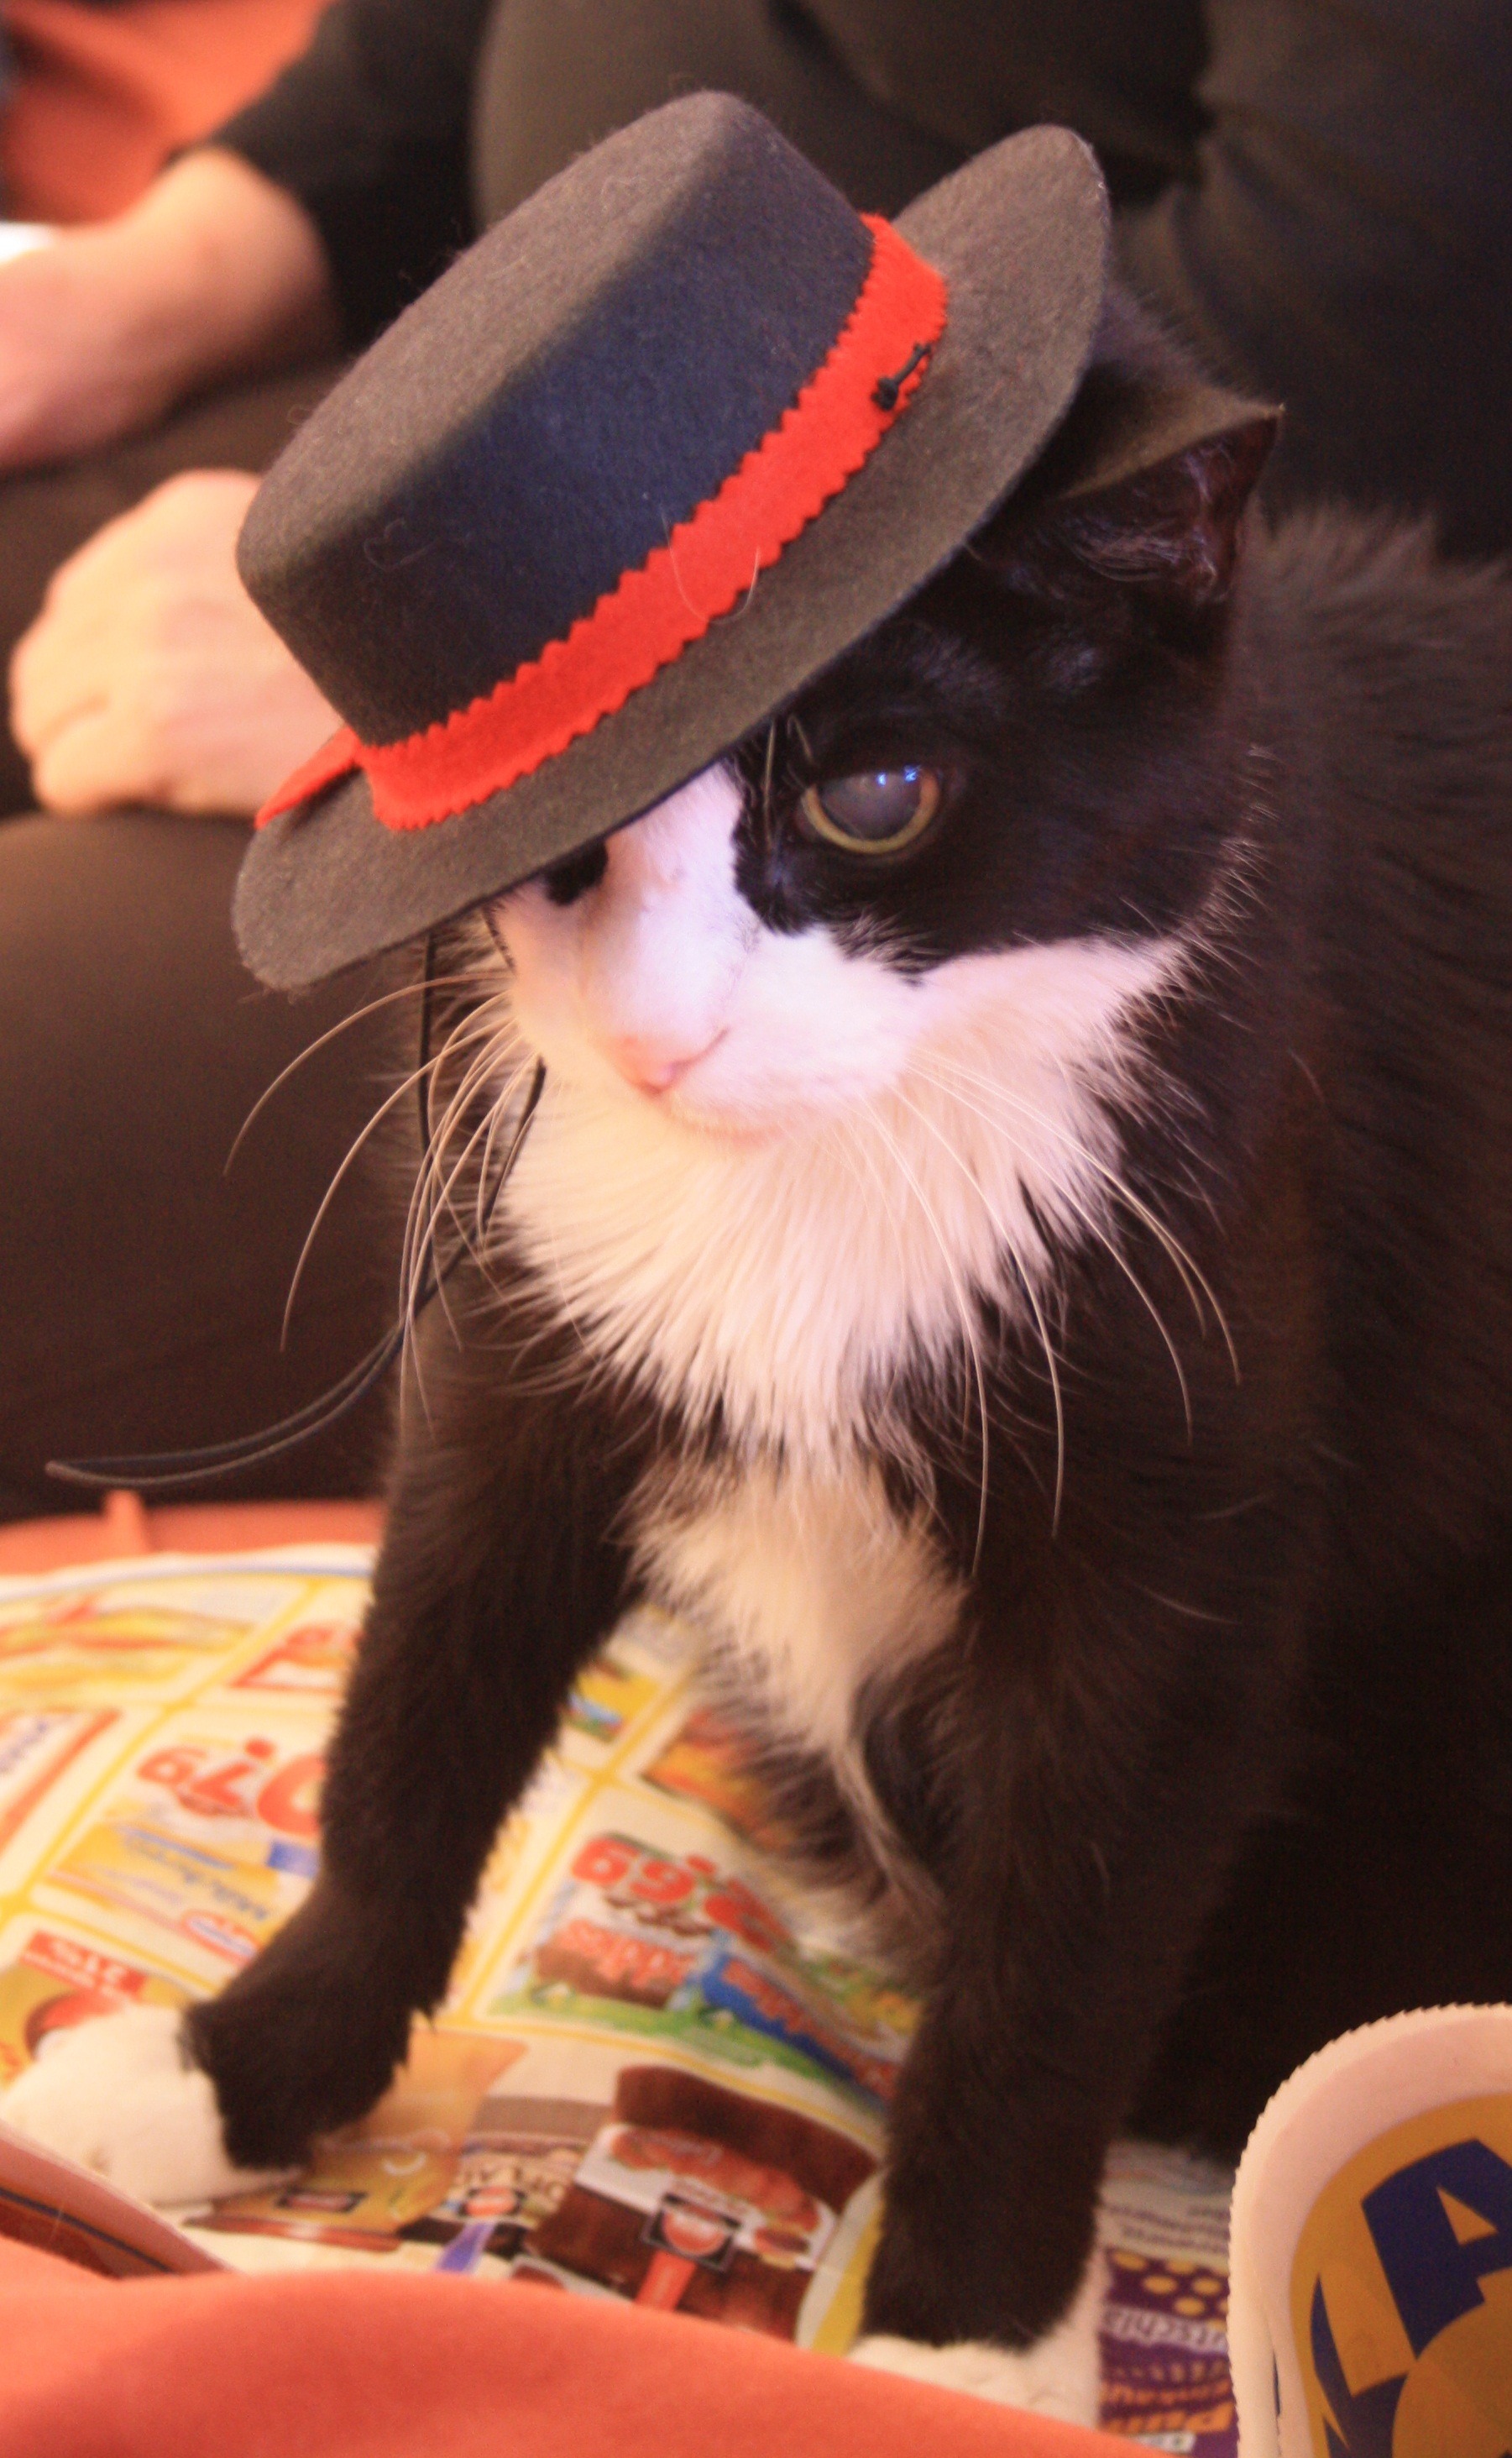
carnival, kitten, cat, mammal, hat, black cat, nose, animals, animal world, small to medium sized cats, cat like mammal